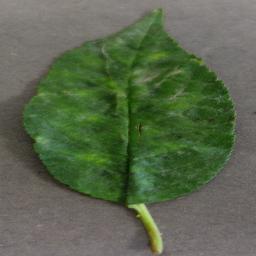
Label: Cherry___Powdery_mildew